Caul (headgear)

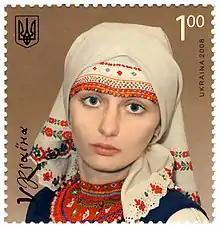
Ukrainian caul and kerchief

A caul is a historical headress worn by women that covers tied-up hair. A fancy caul could be made of satin, velvet, fine silk or brocade, although a simple caul would commonly be made of white linen or cotton. The caul could be covered by a crespine or a hairnet to secure it from falling off.